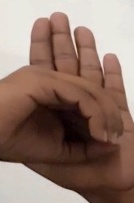
ASL sign: 0